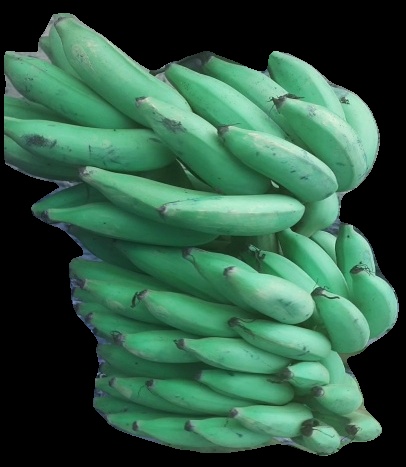
Variety: elakki-bale
Grade: grade2